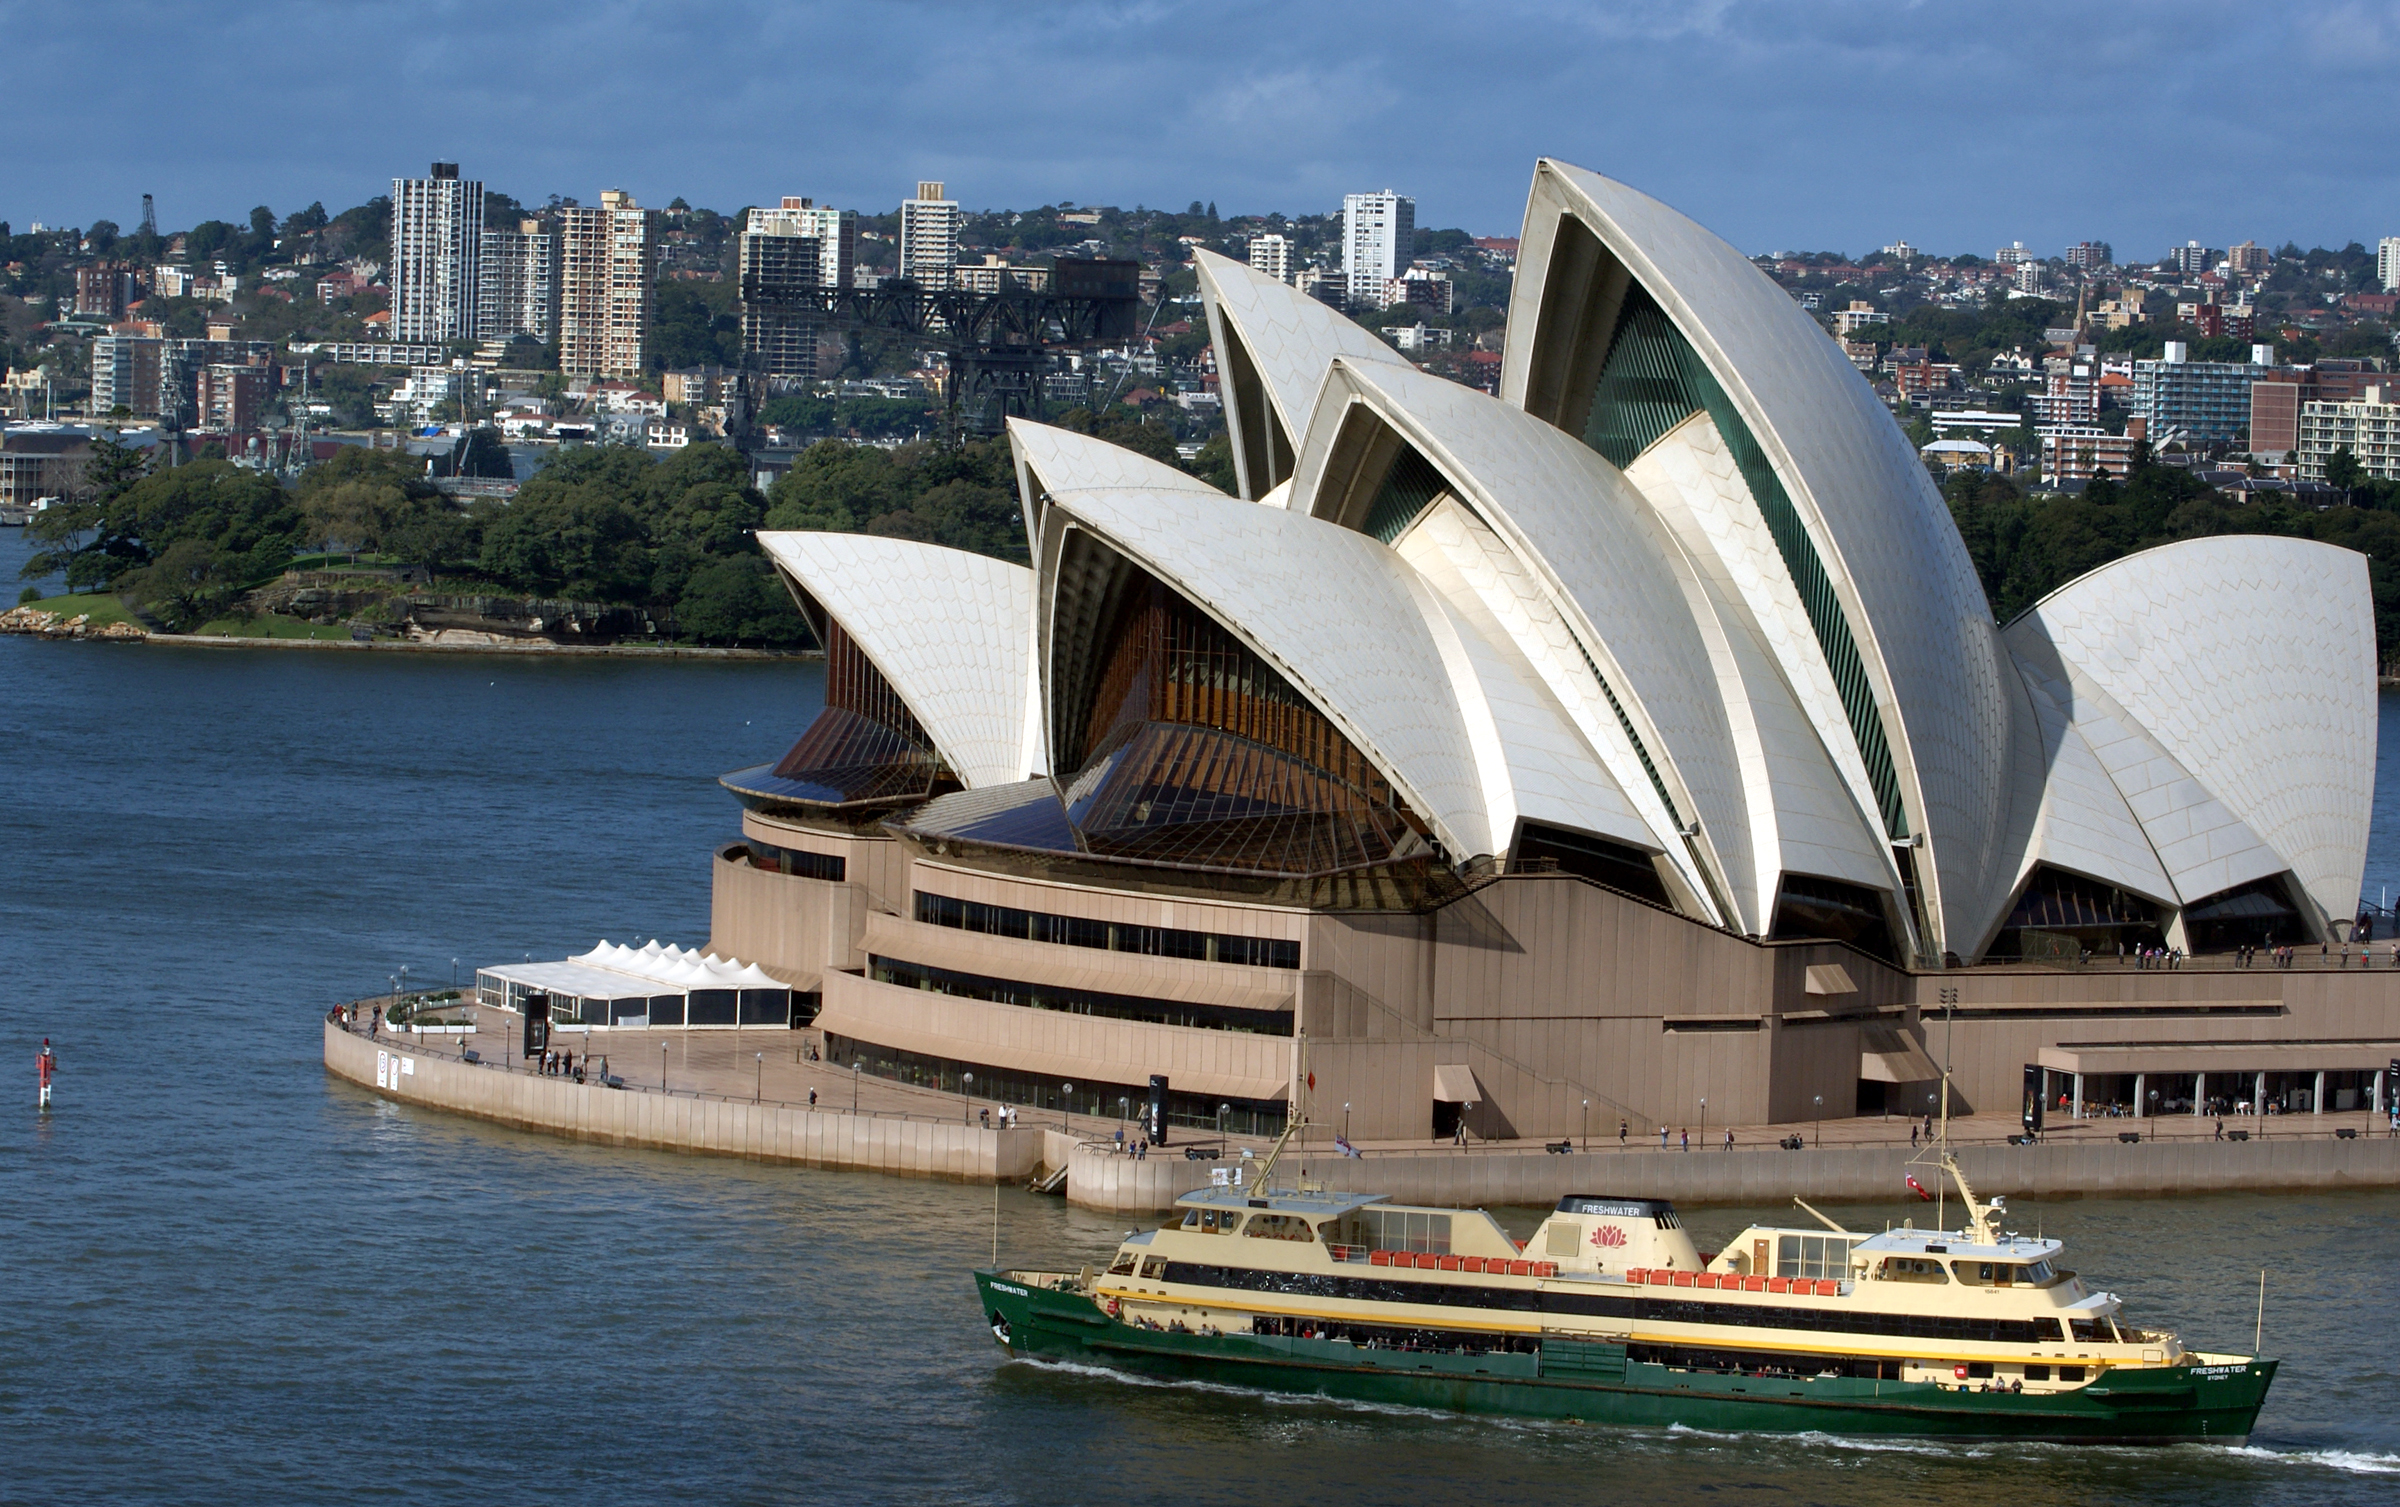
sea, boat, ship, vehicle, yacht, sydney, opera house, landmark, australia, ferry, publicdomain, boating, sydneyoperahouse, sydneyharbourbridge, watercraft, sydneyharbour, circularquay, manlyferries, passenger ship